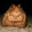
Label: frog